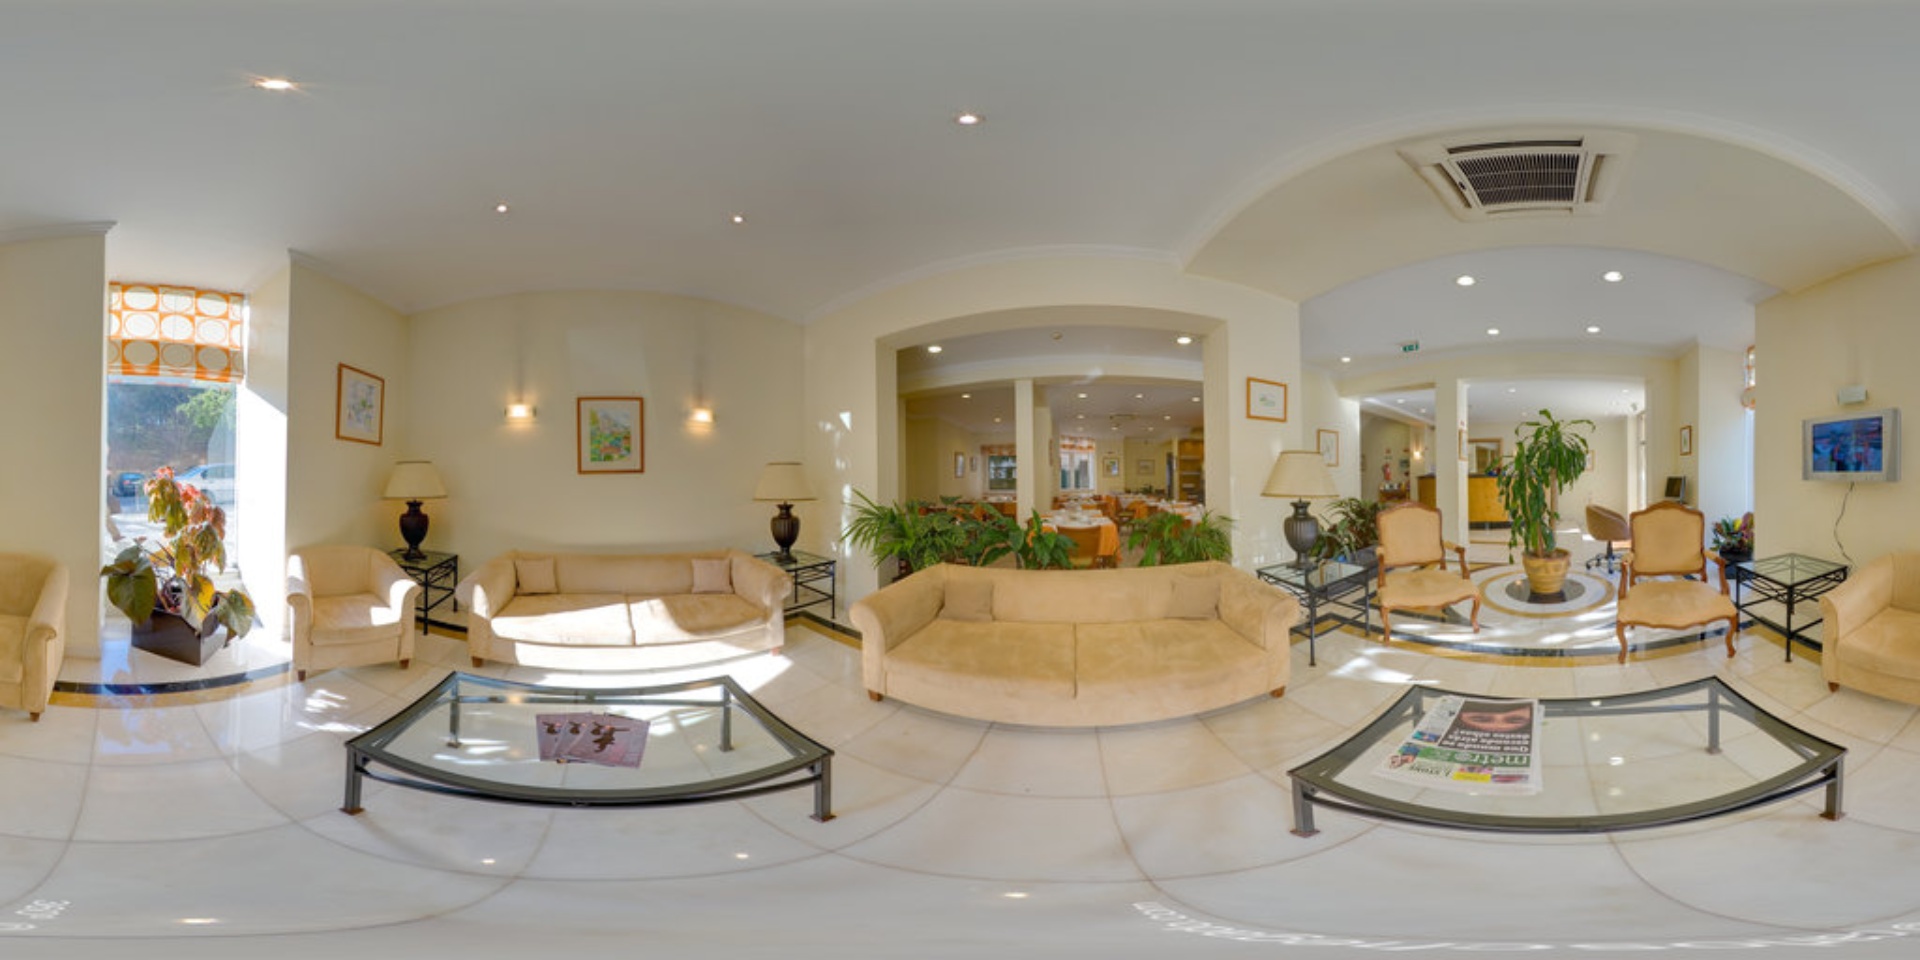
Referred object: the magazine on the coffee table

Referred object: the tall potted plant

Referred object: the large sofa opposite the glass coffee table